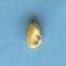
Maize quality: Bad